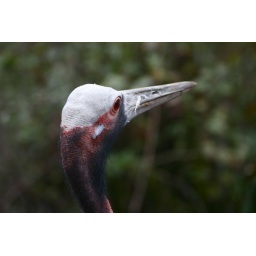
A portrait of the tallest flying bird in the world